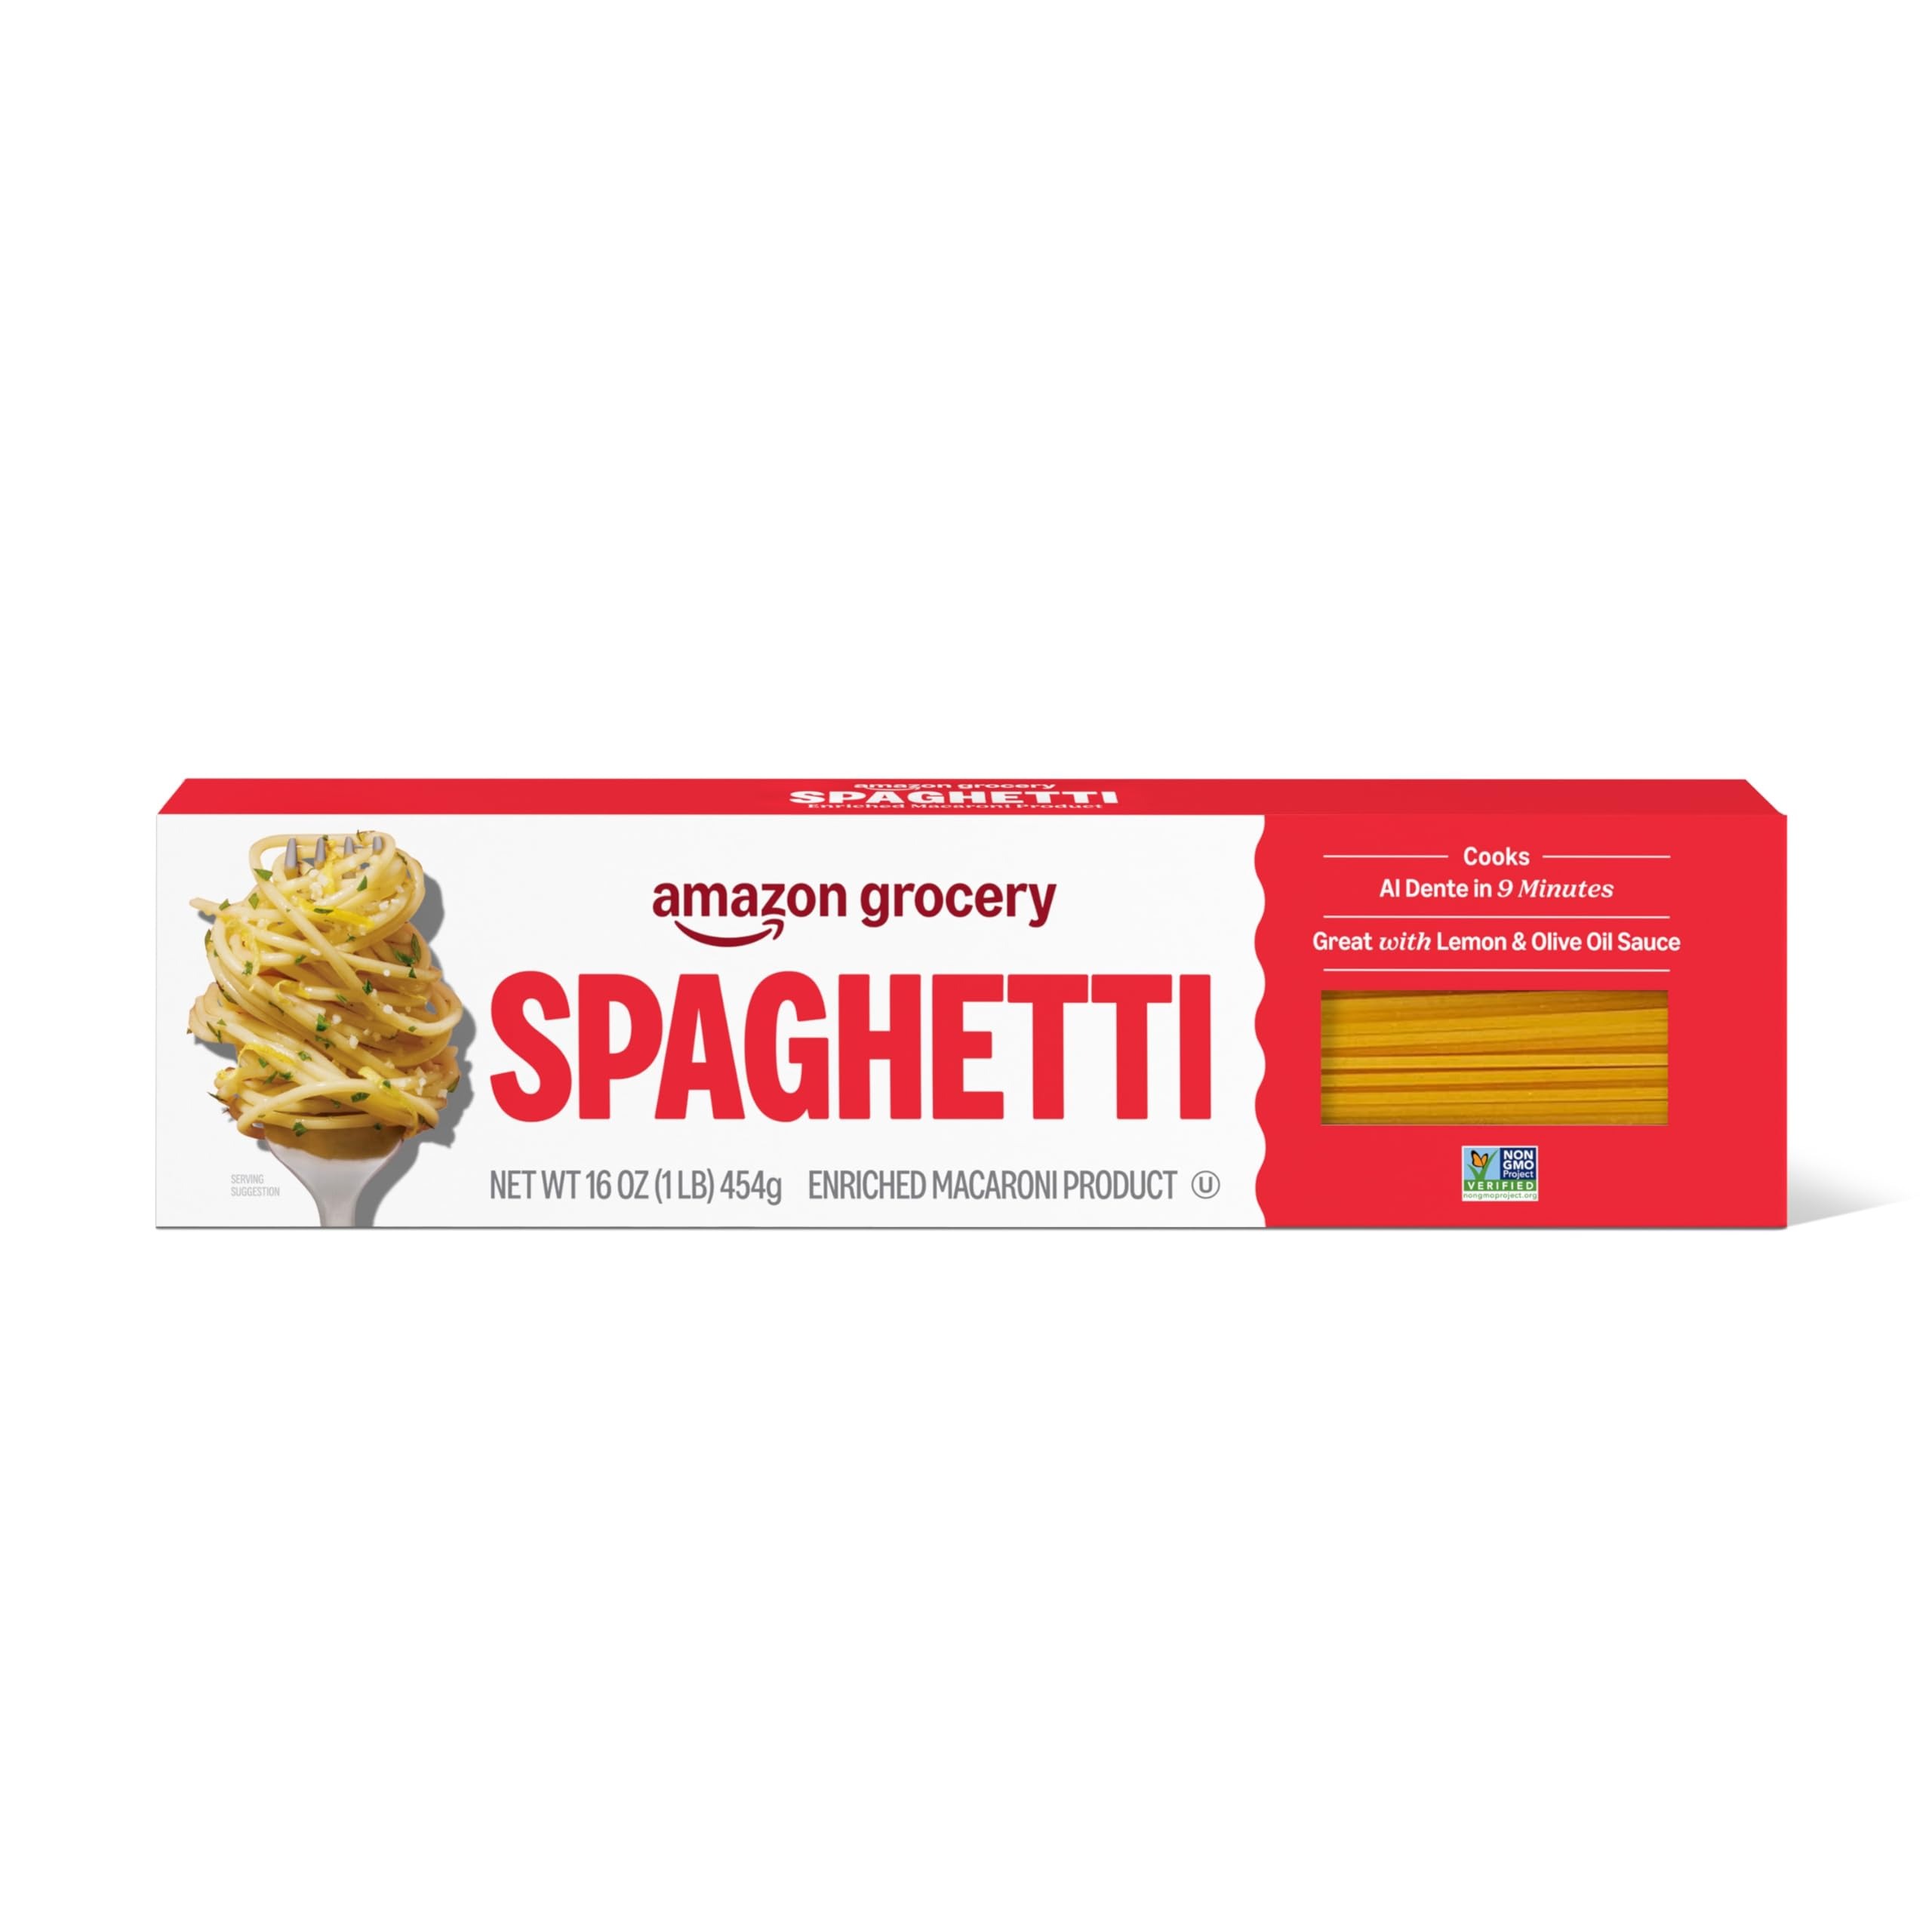
Item Name: Amazon Fresh, Spaghetti Pasta, 16 Oz
Bullet Point 1: WHAT'S INSIDE: One 16-ounce box of Spaghetti
Bullet Point 2: WHY YOU'LL LOVE IT: This spaghetti cooks to "Al Dente" in just 9 minutes.
Bullet Point 3: ALSO CONTAINS: Wheat, Egg
Bullet Point 4: HIGH QUALITY, LOW PRICES: Amazon Fresh brand products are all about high-quality food that fits every budget, every day.
Bullet Point 5: ONLY FROM AMAZON: Look for the Amazon Fresh label to find great deals on a wide selection of grocery essentials.
Value: 16.0
Unit: Ounce

Price: 1.18